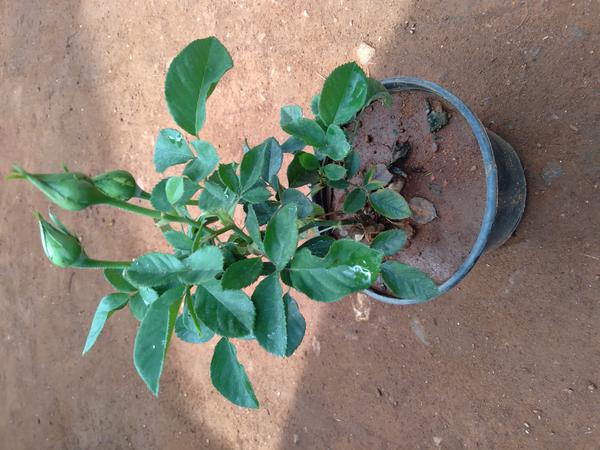
Plant: Rose